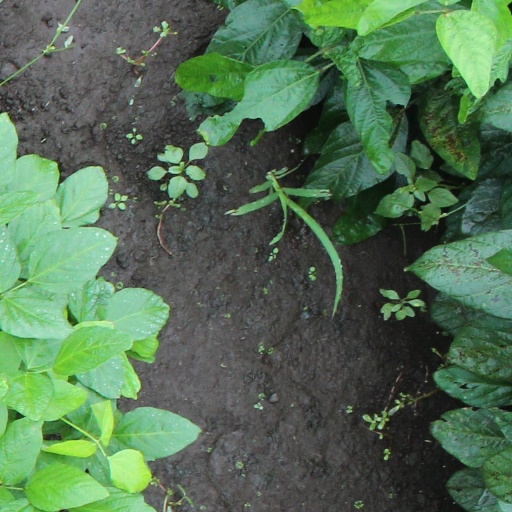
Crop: soybean